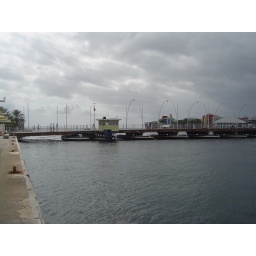
Little yellow house in where the bridge tender sits and opens pontoon bridge